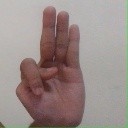
अक्षर: भ